Dacians

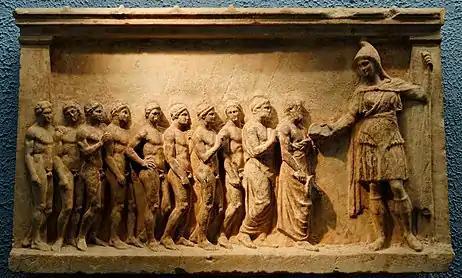
Votive stele representing Bendis wearing a Dacian cap (British Museum)

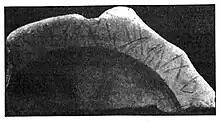
Fragment of a vase collected by Mihail Dimitriu at the site of Poiana, Galaţi (Piroboridava), Romania illustrating the use of Greek and Latin letters by a Dacian potter (source: Dacia journal, 1933)

Dacians were divided into two classes: the aristocracy ("tarabostes") and the common people ("comati"). Only the aristocracy had the right to cover their heads, and wore a felt hat. The common people, who comprised the rank and file of the army, the peasants and artisans, might have been called "capillati" in Latin. Their appearance and clothing can be seen on Trajan's Column.